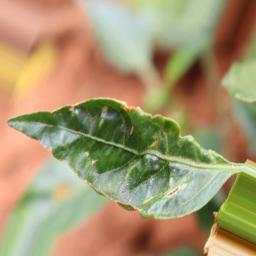
Label: mites_and_trips